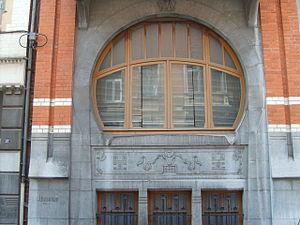
rue mignon
La séquence Nusbaum ou ensemble Nusbaum est un ensemble de neuf maisons contiguës de style Art nouveau situé à Liège dans la rue Léon Mignon du nᵒ 11 au nᵒ 27. Elle est l'œuvre de l'architecte liégeois Joseph Nusbaum.